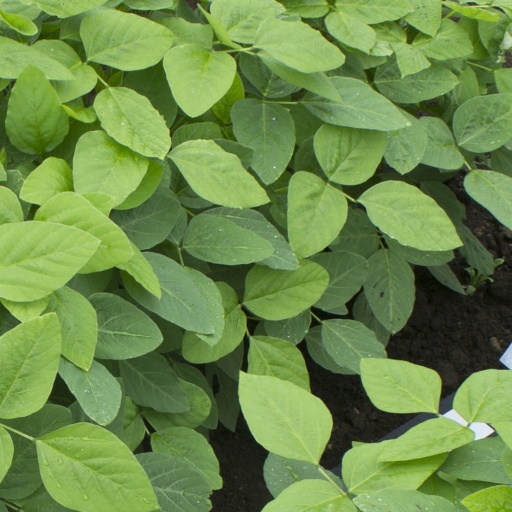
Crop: soybean